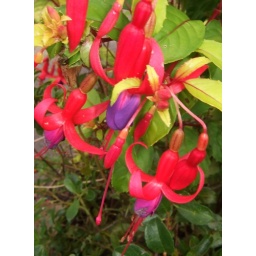
My golden leaved fuchsia is thriving in all the rain. I love the contrast between the flowers and the colourful foliage.